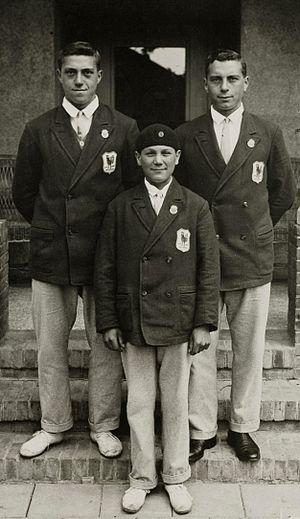
Édouard Marcelle est un rameur français né le 1ᵉʳ octobre 1909 à Reims et mort dans la même ville le 9 novembre 2001.
Armand Marcelle est un rameur français né le 10 octobre 1905 à Reims et mort dans cette même ville le 26 décembre 1974.
Henri Préaux est un rameur français né le 25 novembre 1911 à Loivre et mort le 21 février 1992 à Reims.